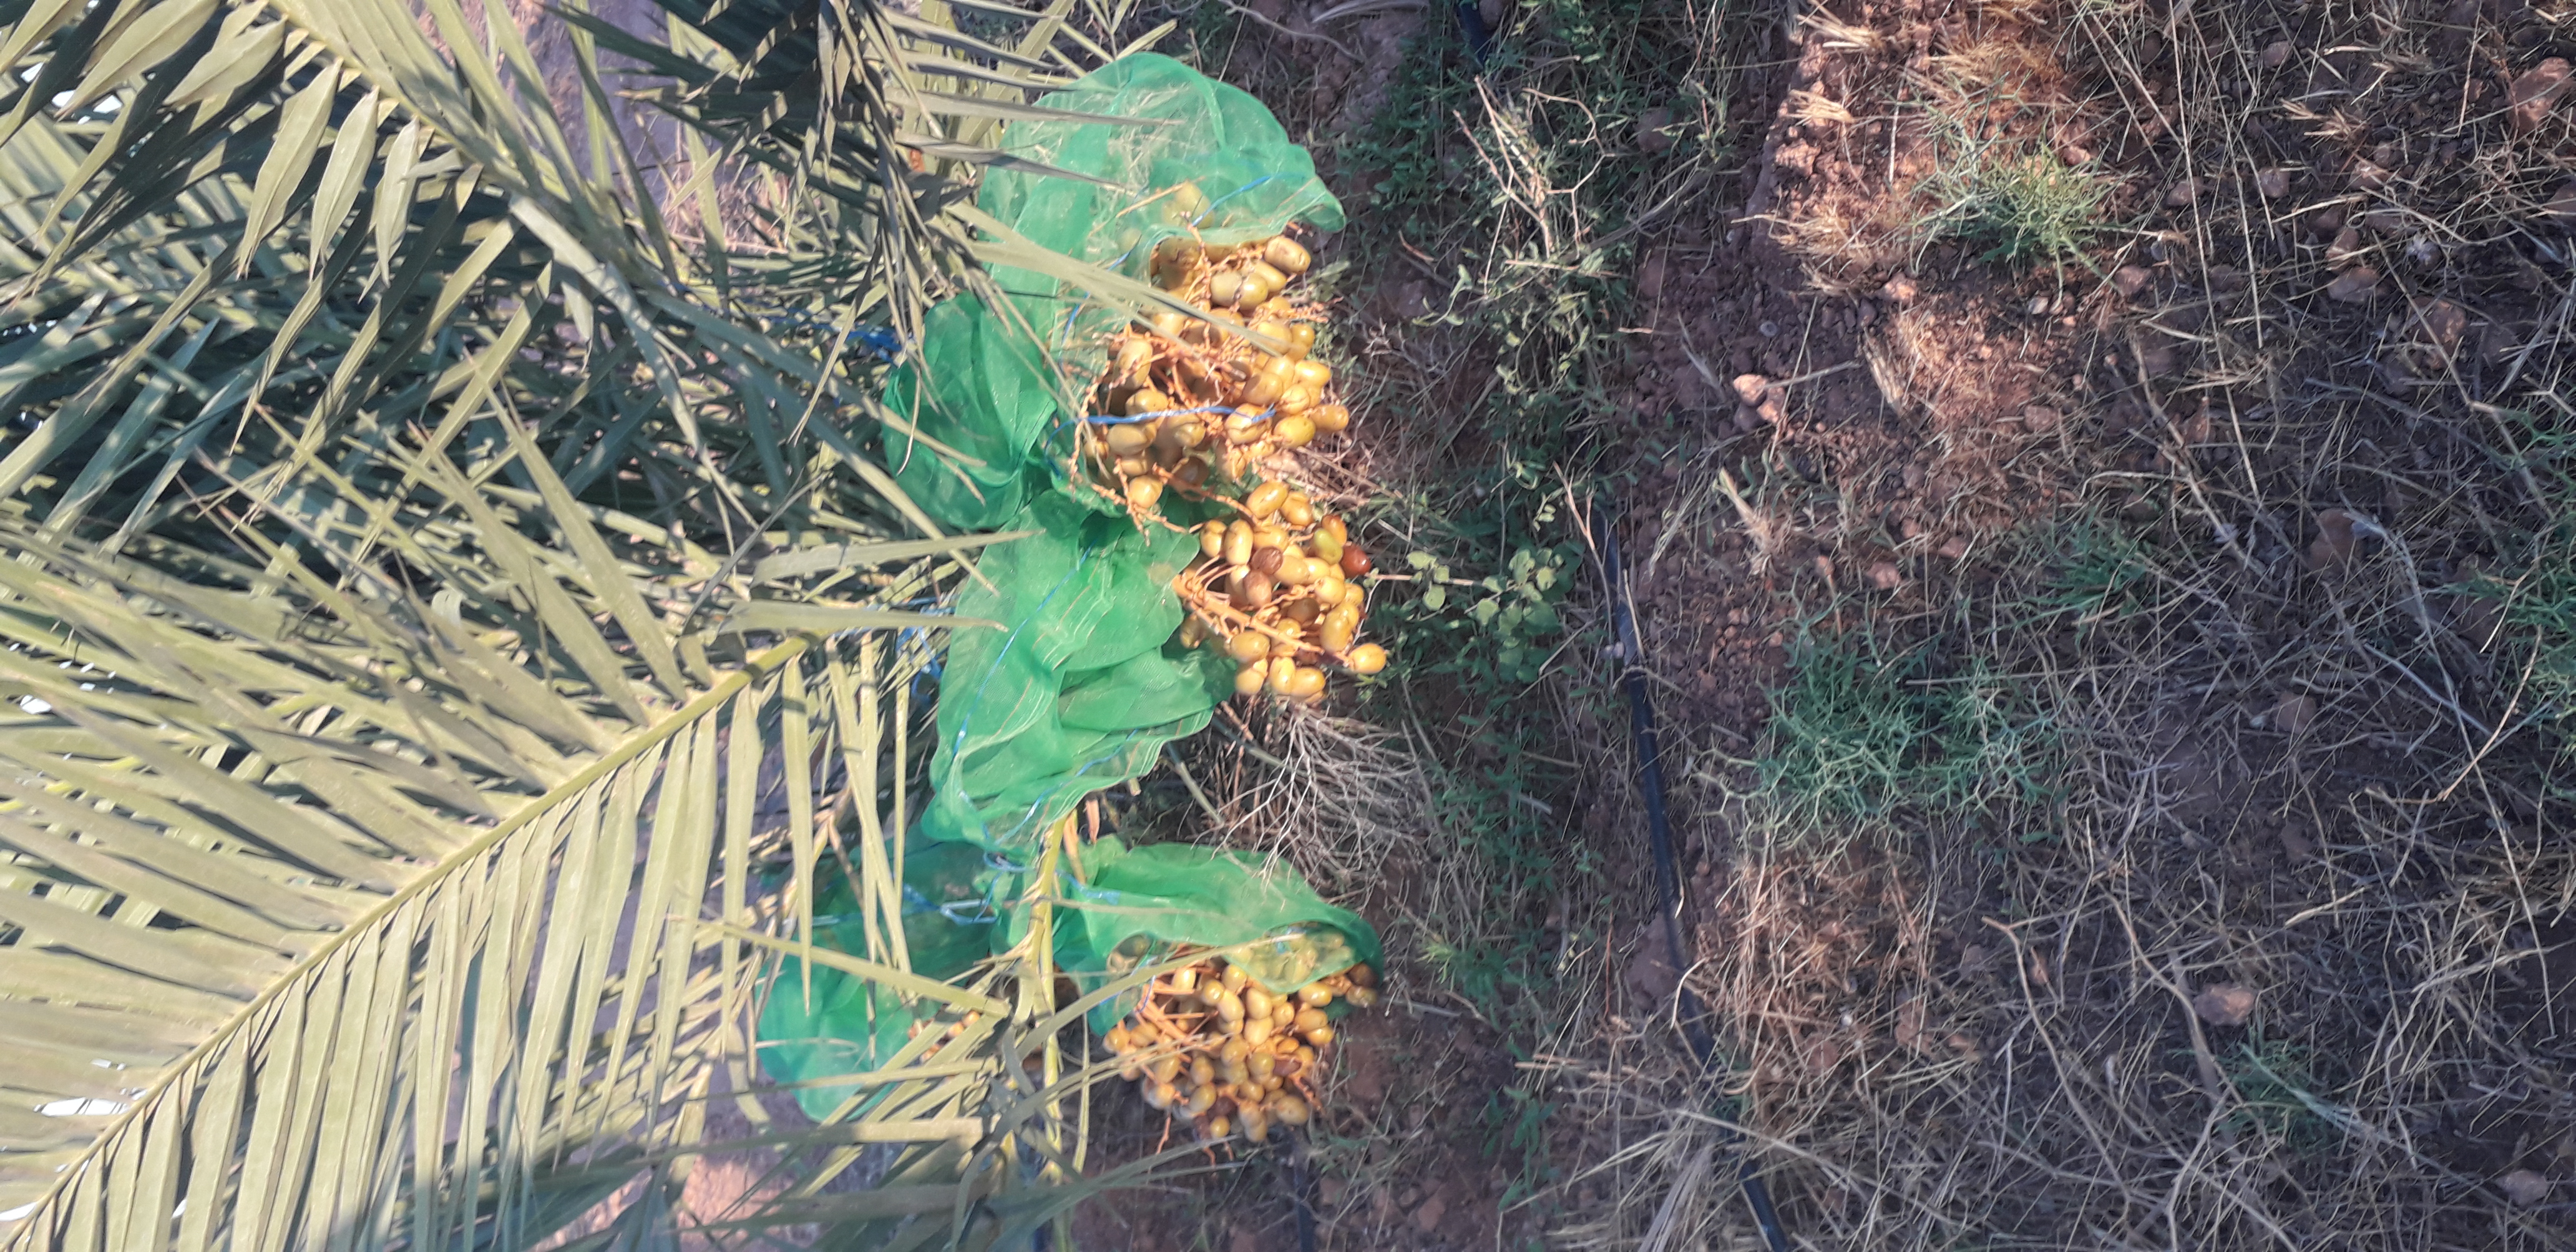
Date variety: Boufagous